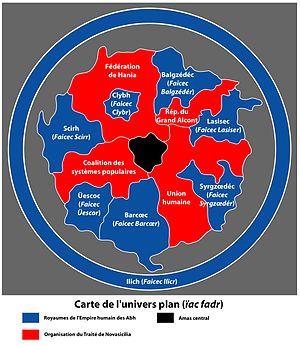
Dessiné par moi-même d'après les images de l'adaptation animée de Banner of the Stars
L'Empire humain des Abh est un Empire fictif créé par Hiroyuki Morioka pour la série des Seikai. La structure et le fonctionnement de cet Empire contribuent fortement à l'originalité de l'univers de Crest of the Stars et ses suites. L'emblème de l'Empire, est le dragon à huit têtes, Gaftnochec, qui dérive très probablement de Yamata-no-Orochi, dragon à huit têtes de la mythologie japonaise ; c'est aussi l'emblème familial des Ablïarsec. C'est à cet emblème que fait allusion le titre du premier roman de la série.
L'univers plan est un lieu fictif créé par Hiroyuki Morioka pour la série des Seikai et qui permet aux vaisseaux spatiaux de voyager plus vite que la lumière.
L'univers de Crest of the Stars est divisé en cinq grandes structures politiques qui se retrouvent en guerre à la fin de la première série de romans. Pour faire face à l'Empire humain des Abh, qui contrôle la moitié de l'humanité, les quatre autres États se sont regroupés dans l'Organisation du Traité de Novasicilia, plus connue sous le nom de "Coalition des quatre". Cette Coalition des quatre devient Triple Alliance à la suite du refus d'un des membres de l'Organisation du Traité de Novasicilia d'entrer en guerre contre l'Empire humain des Abh. Le cas de la planète Martin, découverte à cause de l'ouverture d'un nouveau portail, laisse à penser qu'il pourrait exister d'autres planètes isolées du fait de leur absence de lien avec l'univers plan. Les membres de la Coalition des quatre sont présentés ci-dessous du plus important au moins important.